Mohibul Hasan Chowdhury

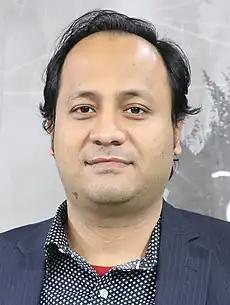
Nowfel in 2018

Mohibul Hasan Chowdhury Nowfel, (born July 26, 1983) is a fugitive Bangladesh Awami League politician. He is a former minister of education and a former member the Jatiya Sangsad, from the constituency of Chittagong-9. Mohibul is regarded as one of the main perpetrators of the July massacre. He is wanted by the government of Bangladesh for crimes against humanity during the Student–People's uprising of 2024. He has reportedly fled from Bangladesh to India after the fall of Sheikh Hasina's regime on 5 August 2024. He is the eldest son of the late mayor ABM Mohiuddin Chowdhury.